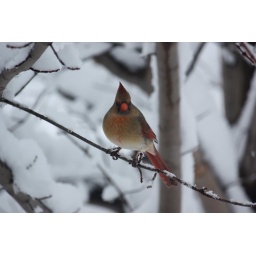
A female cardinal in the tree outside our kitchen this past February.